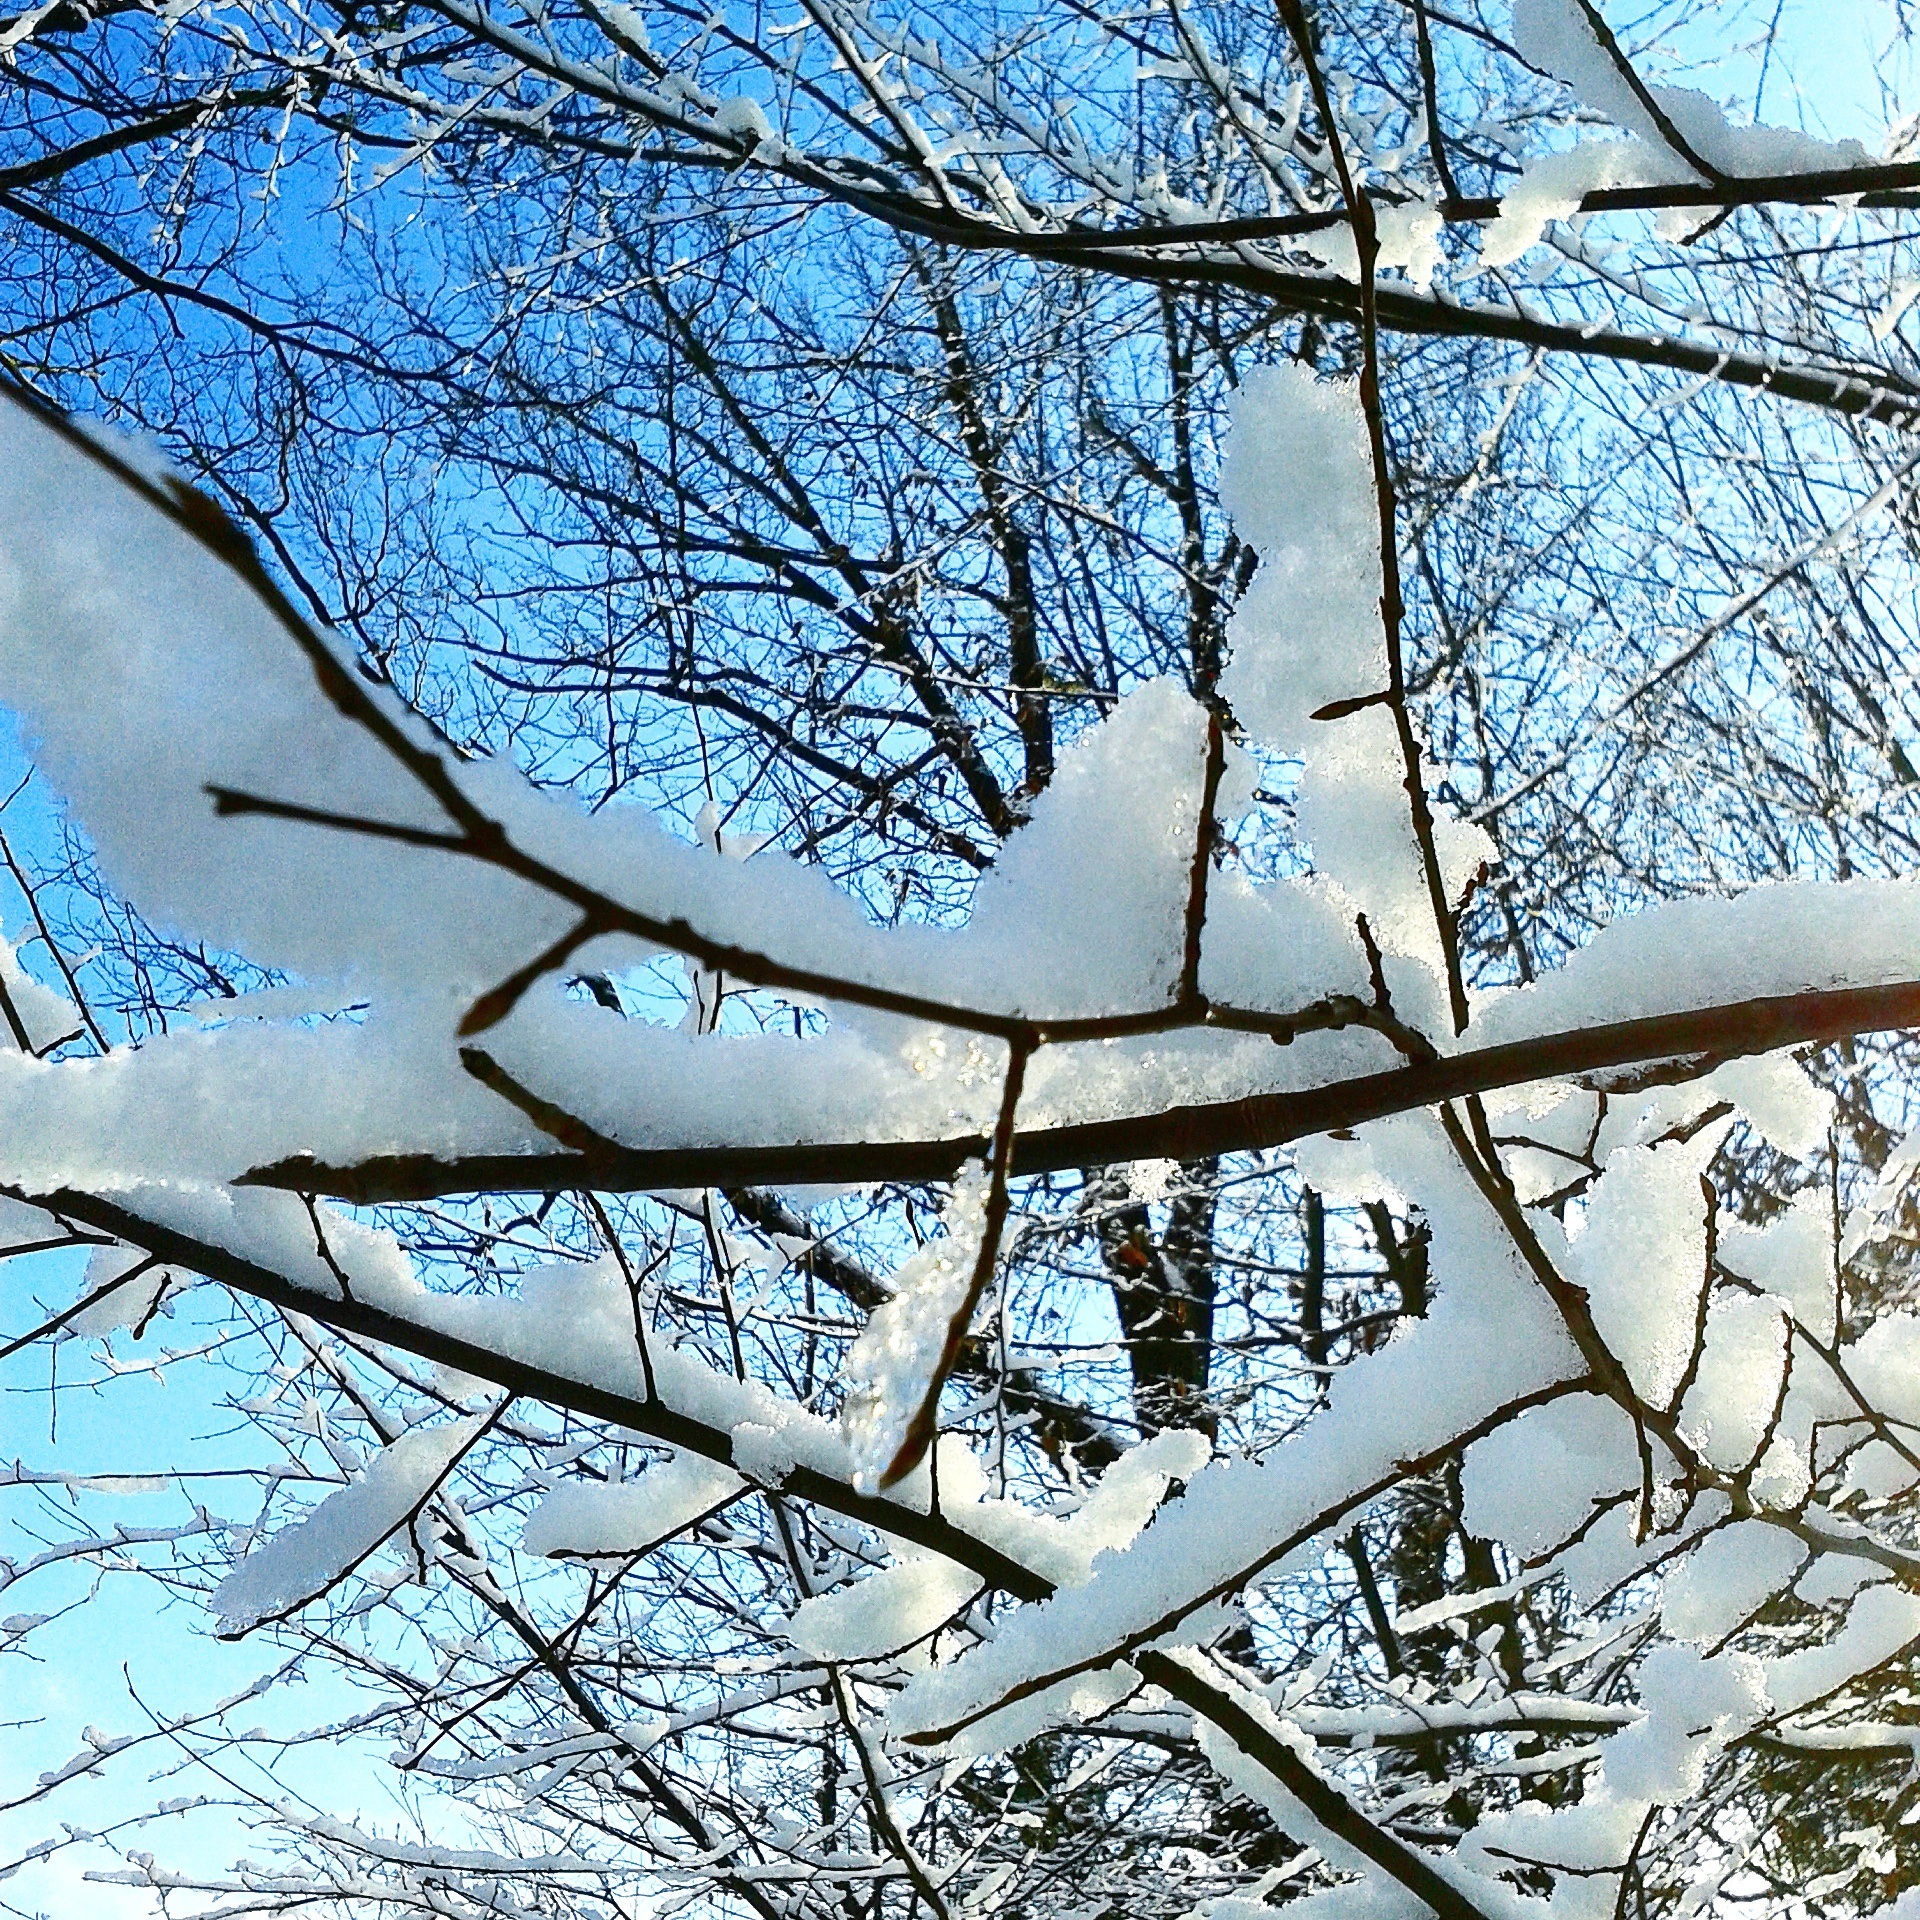
tree, nature, forest, branch, blossom, snow, winter, plant, sun, white, leaf, flower, frost, solitude, ice, spring, heaven, weather, snowy, frozen, blue, season, twig, freezing, woody plant